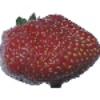
Label: strawberry_wedge